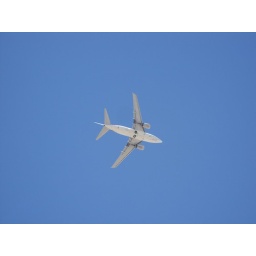
Jet plane flying over the city of Las Vegas, NV.